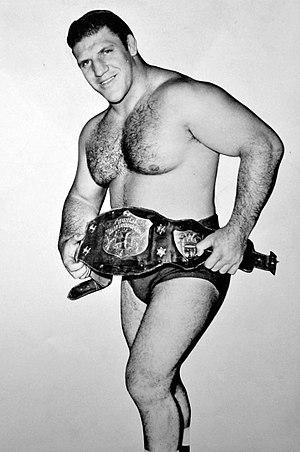
Bruno Leopoldo Francesco Sammartino, né le 6 octobre 1935 à Pizzoferrato et mort le 18 avril 2018 à Pittsburgh, est un catcheur italien.
La World Wrestling Entertainment est une entreprise américaine cotée en bourse, spécialisée dans l'organisation d'événements de divertissement, principalement de catch et dans la gestion des droits de médias télévisuels/cinématiques, musicaux et d'internet, et des produits dérivés associés à ces événements.